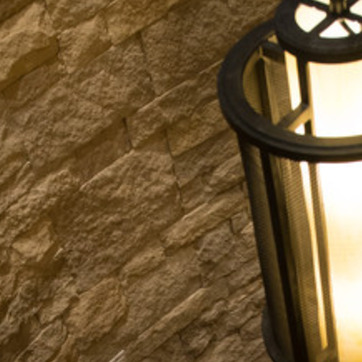
Material: stone